South African Class 7 4-8-0

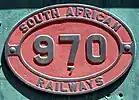
x100px

When these 38 locomotives were assimilated into the SAR in 1912, they were renumbered in the range from 950 to 987, but they retained their Class 7 designation.